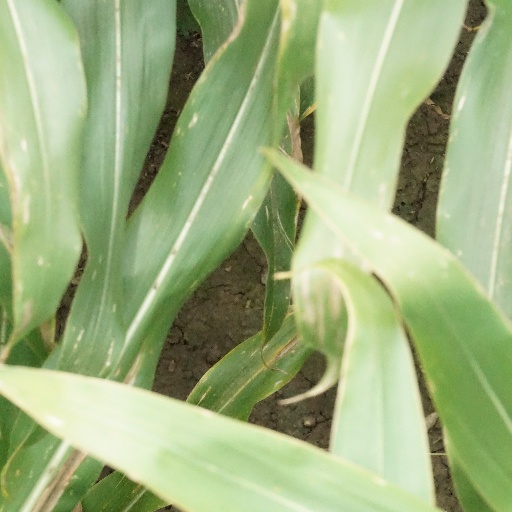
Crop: maize; corn